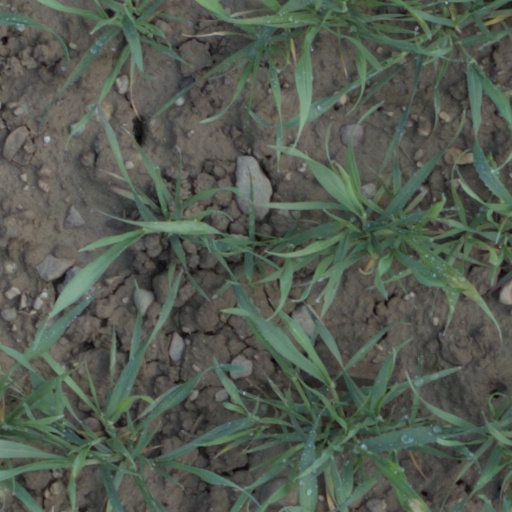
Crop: wheat